Architecture in the United States

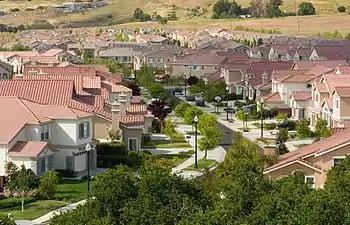
A suburban development in San Jose, California

The Georgian style predominated residential design in the British colonial era in the thirteen Colonies. At the Mount Pleasant mansion (1761–1762) in Philadelphia, the residence is constructed with an entrance topped by a pediment supported by Doric columns. The roof has a balustrade and a symmetrical arrangement, characteristic of the neoclassic style popular in Europe then.